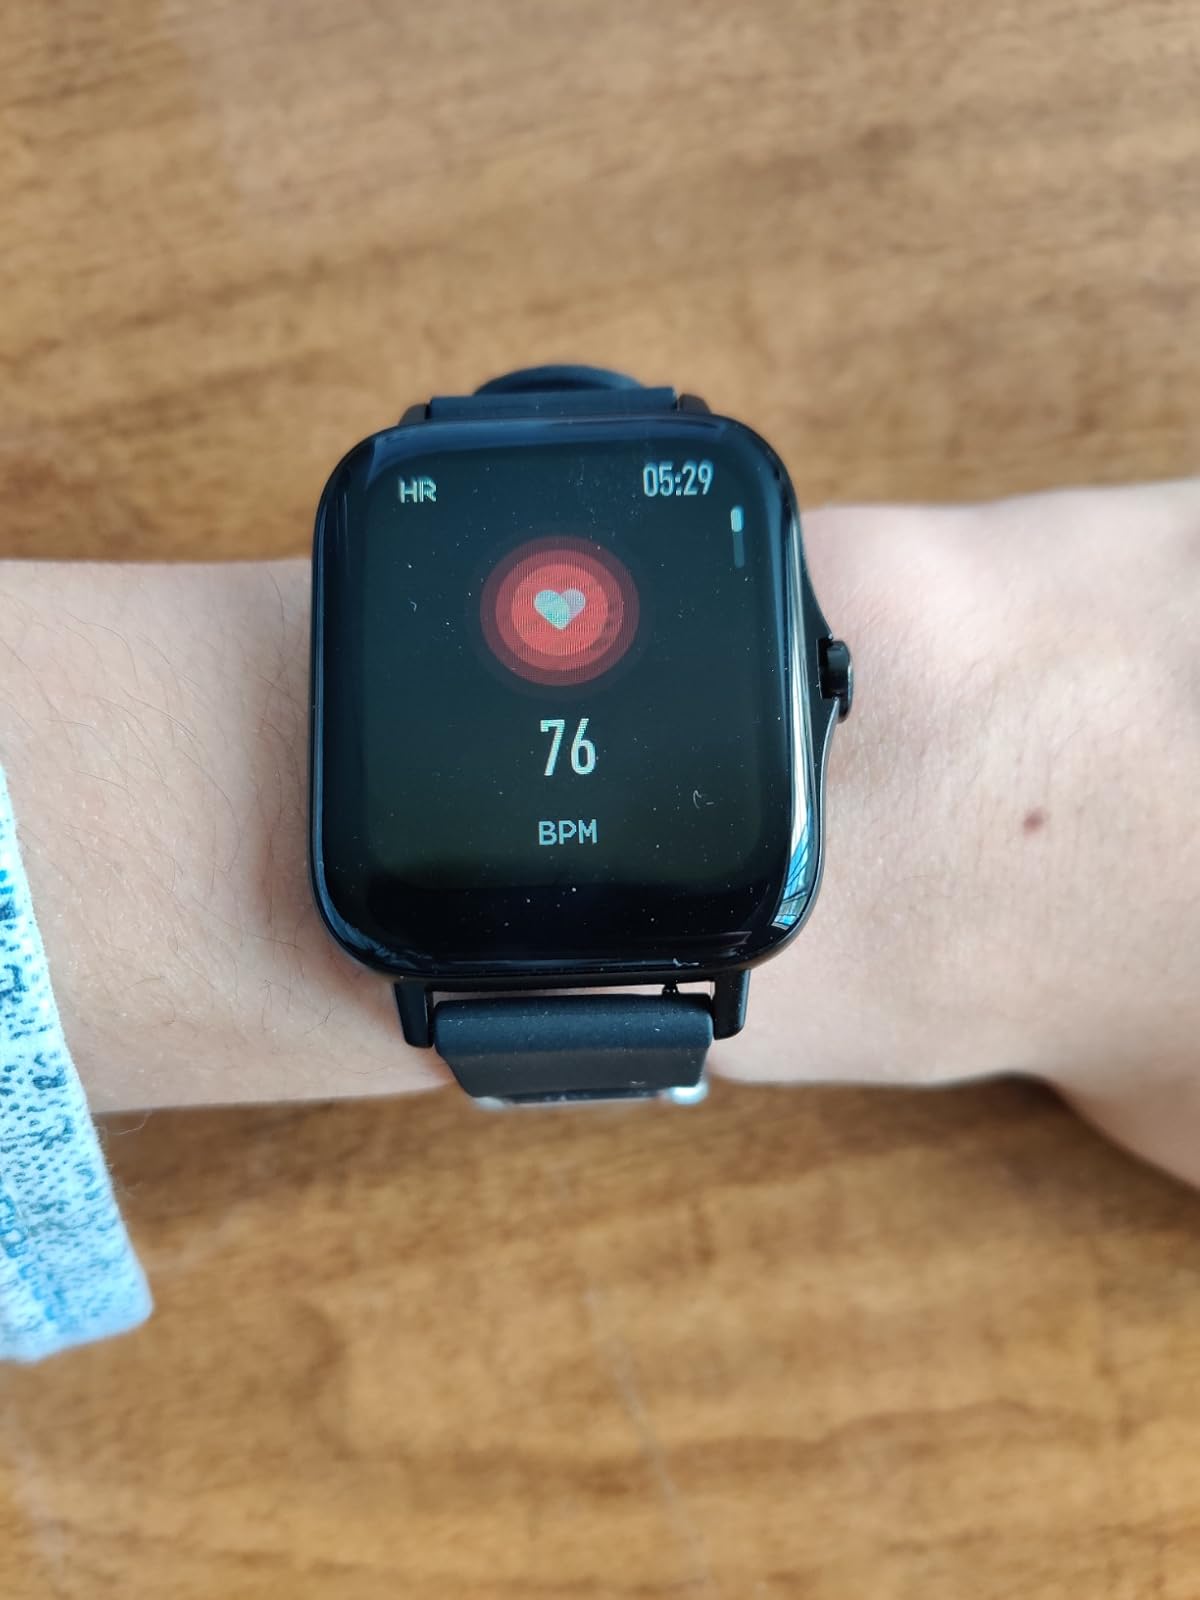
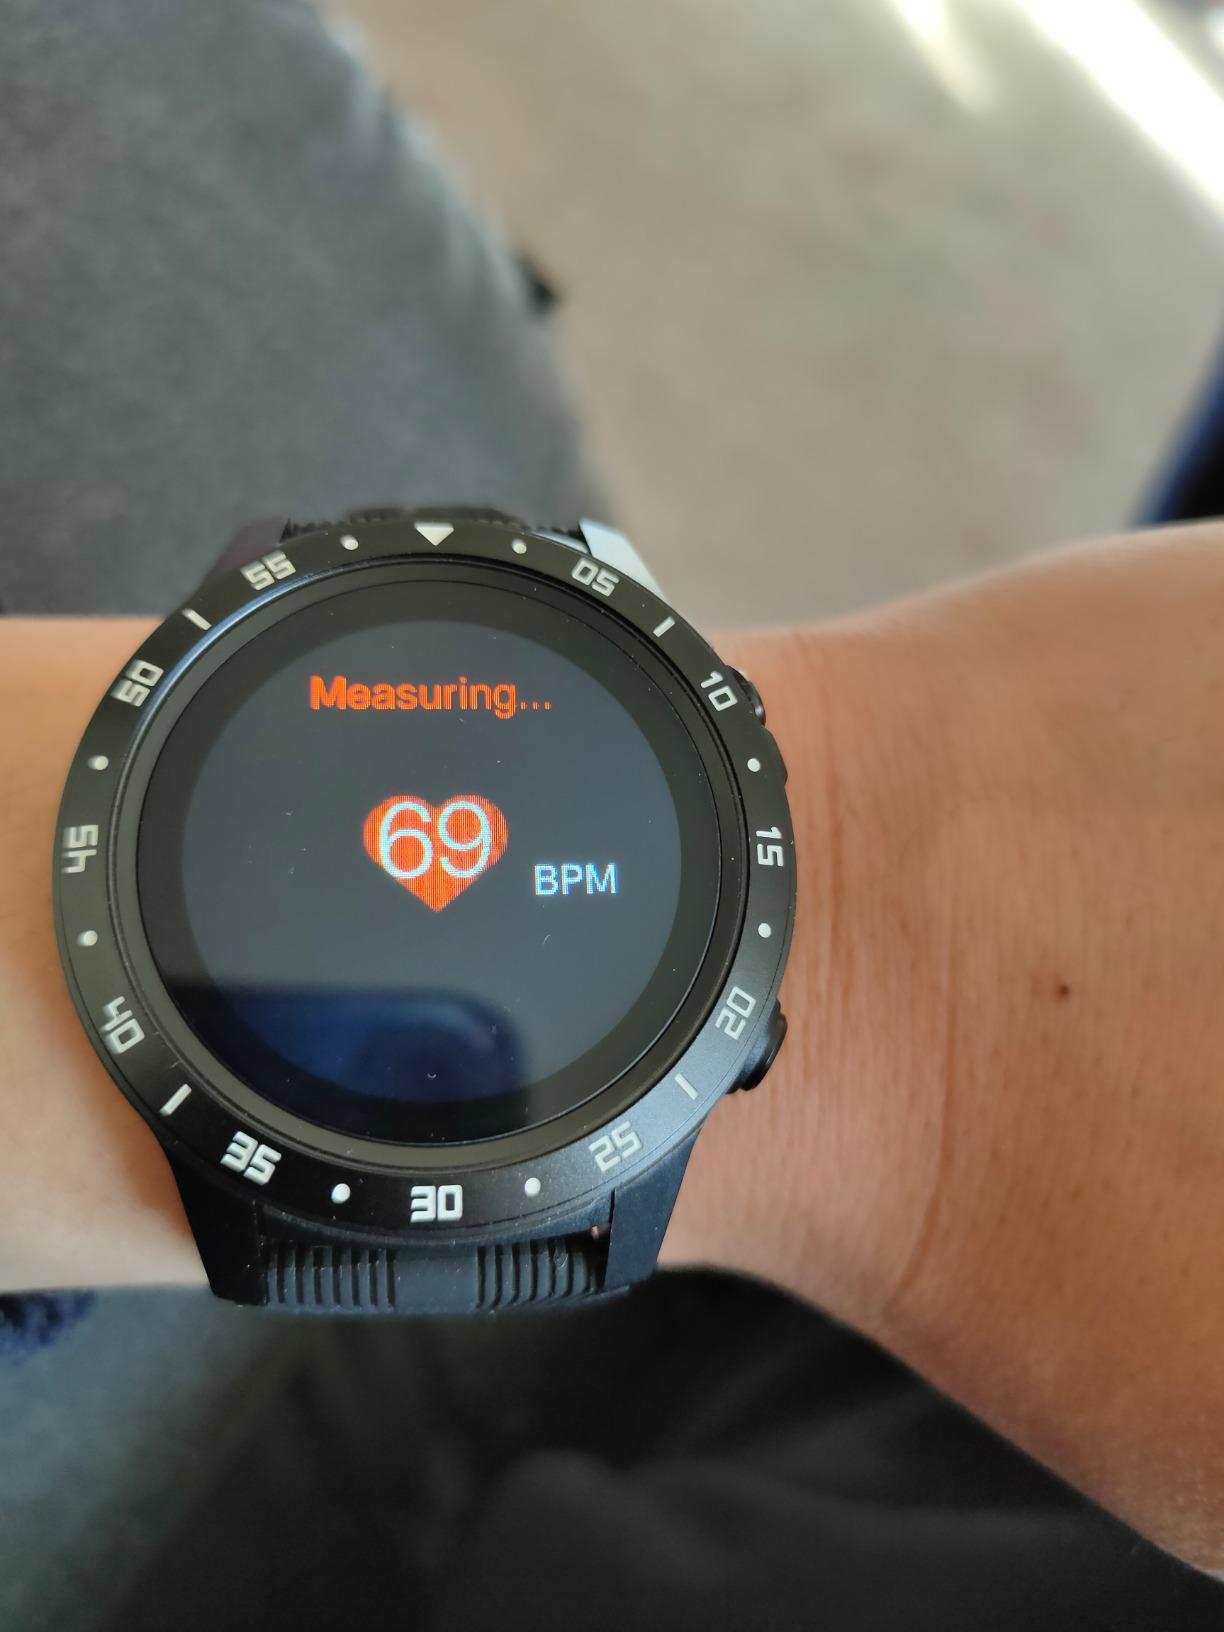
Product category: smartwatch
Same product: no